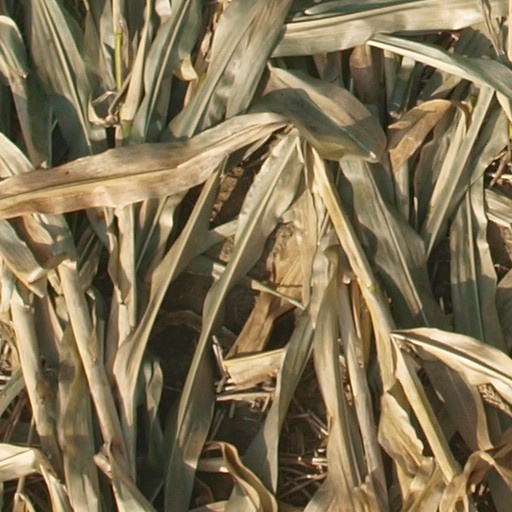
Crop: maize; corn